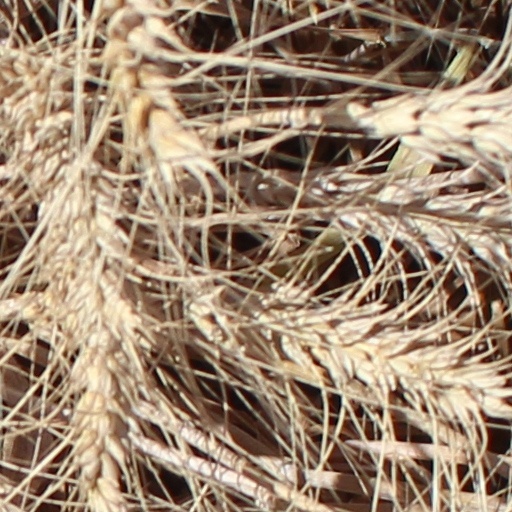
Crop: wheat